Suttons Bay, Michigan

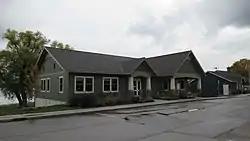
Suttons Bay Village Hall

Suttons Bay is a village in Leelanau County in the U.S. state of Michigan. The population in the village reached 613 at the 2020 census. Located within Suttons Bay Township, the community lies upon the shore of the eponymous Suttons Bay, a smaller inlet of Grand Traverse Bay, a bay of Lake Michigan.